Subhalide

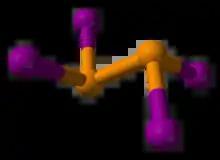
is a subiodide of phosphorus.

In chemistry, subhalide usually refers to inorganic compounds that have a low ratio of halide to metal, made possible by metal–metal bonding (or element–element bonding for nonmetals), sometimes extensive. Many compounds meet this definition.